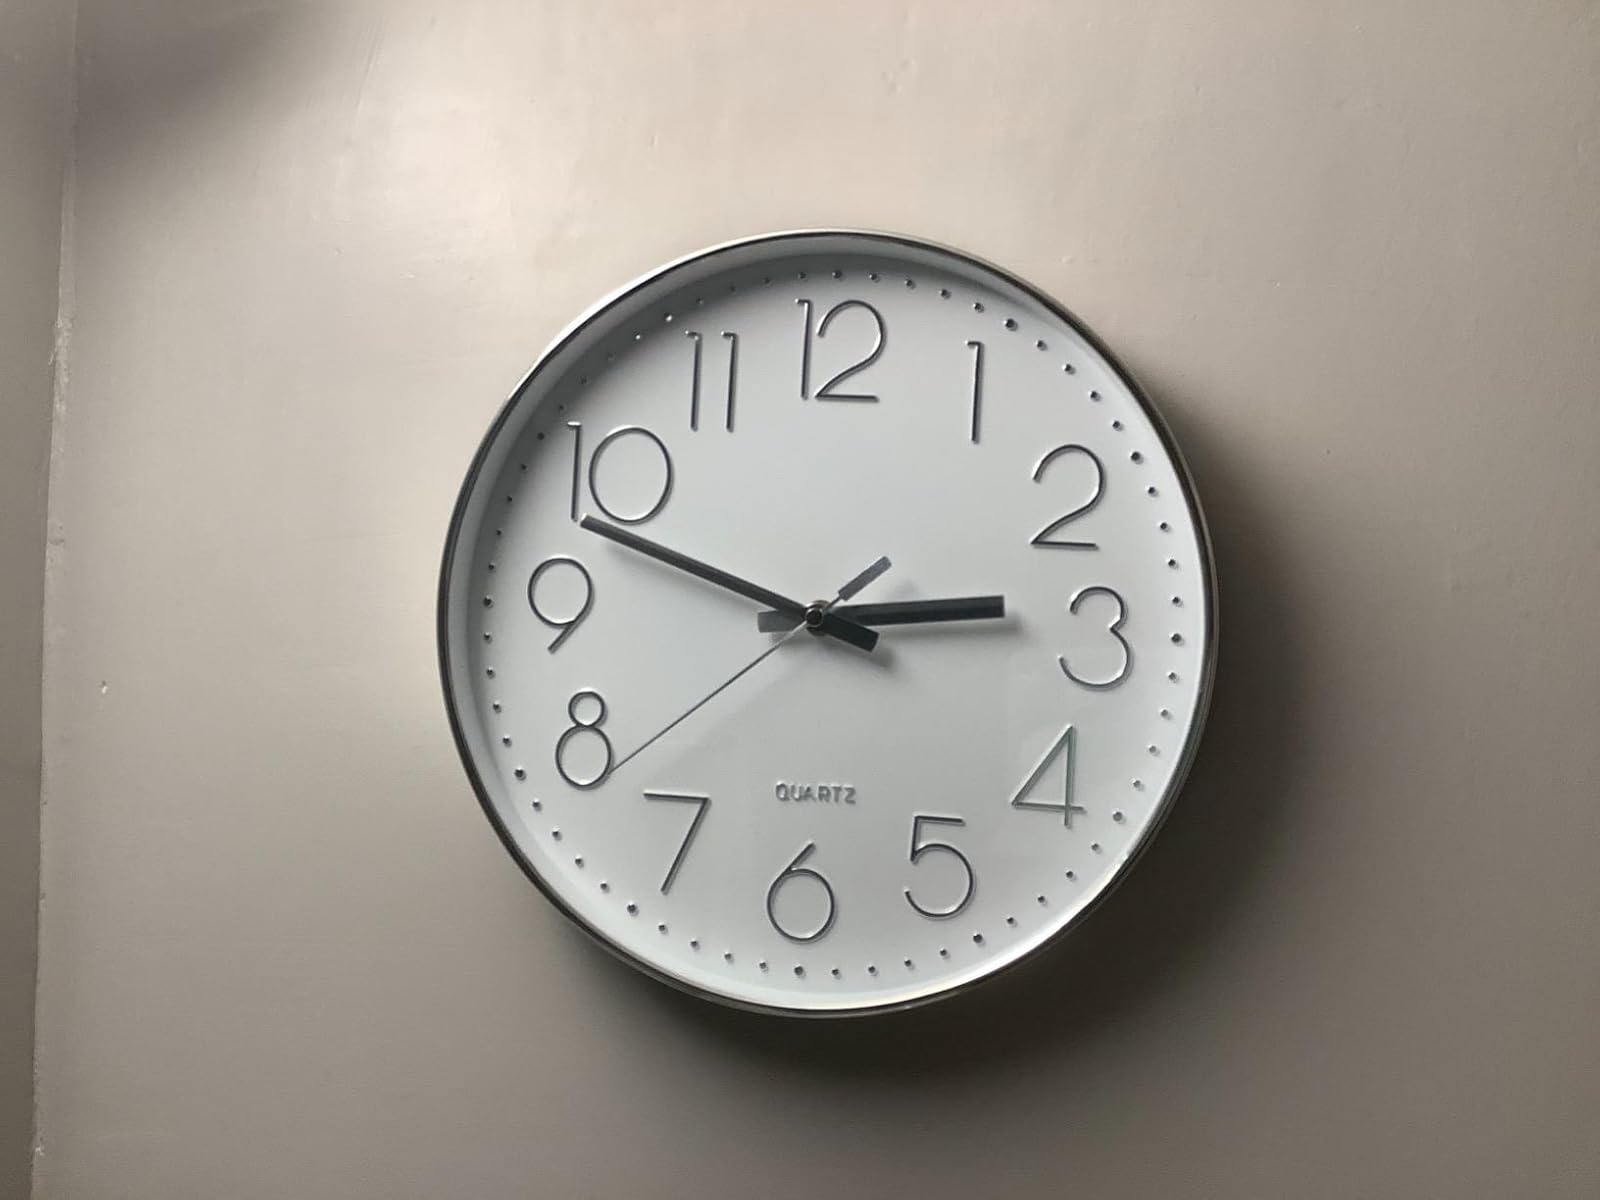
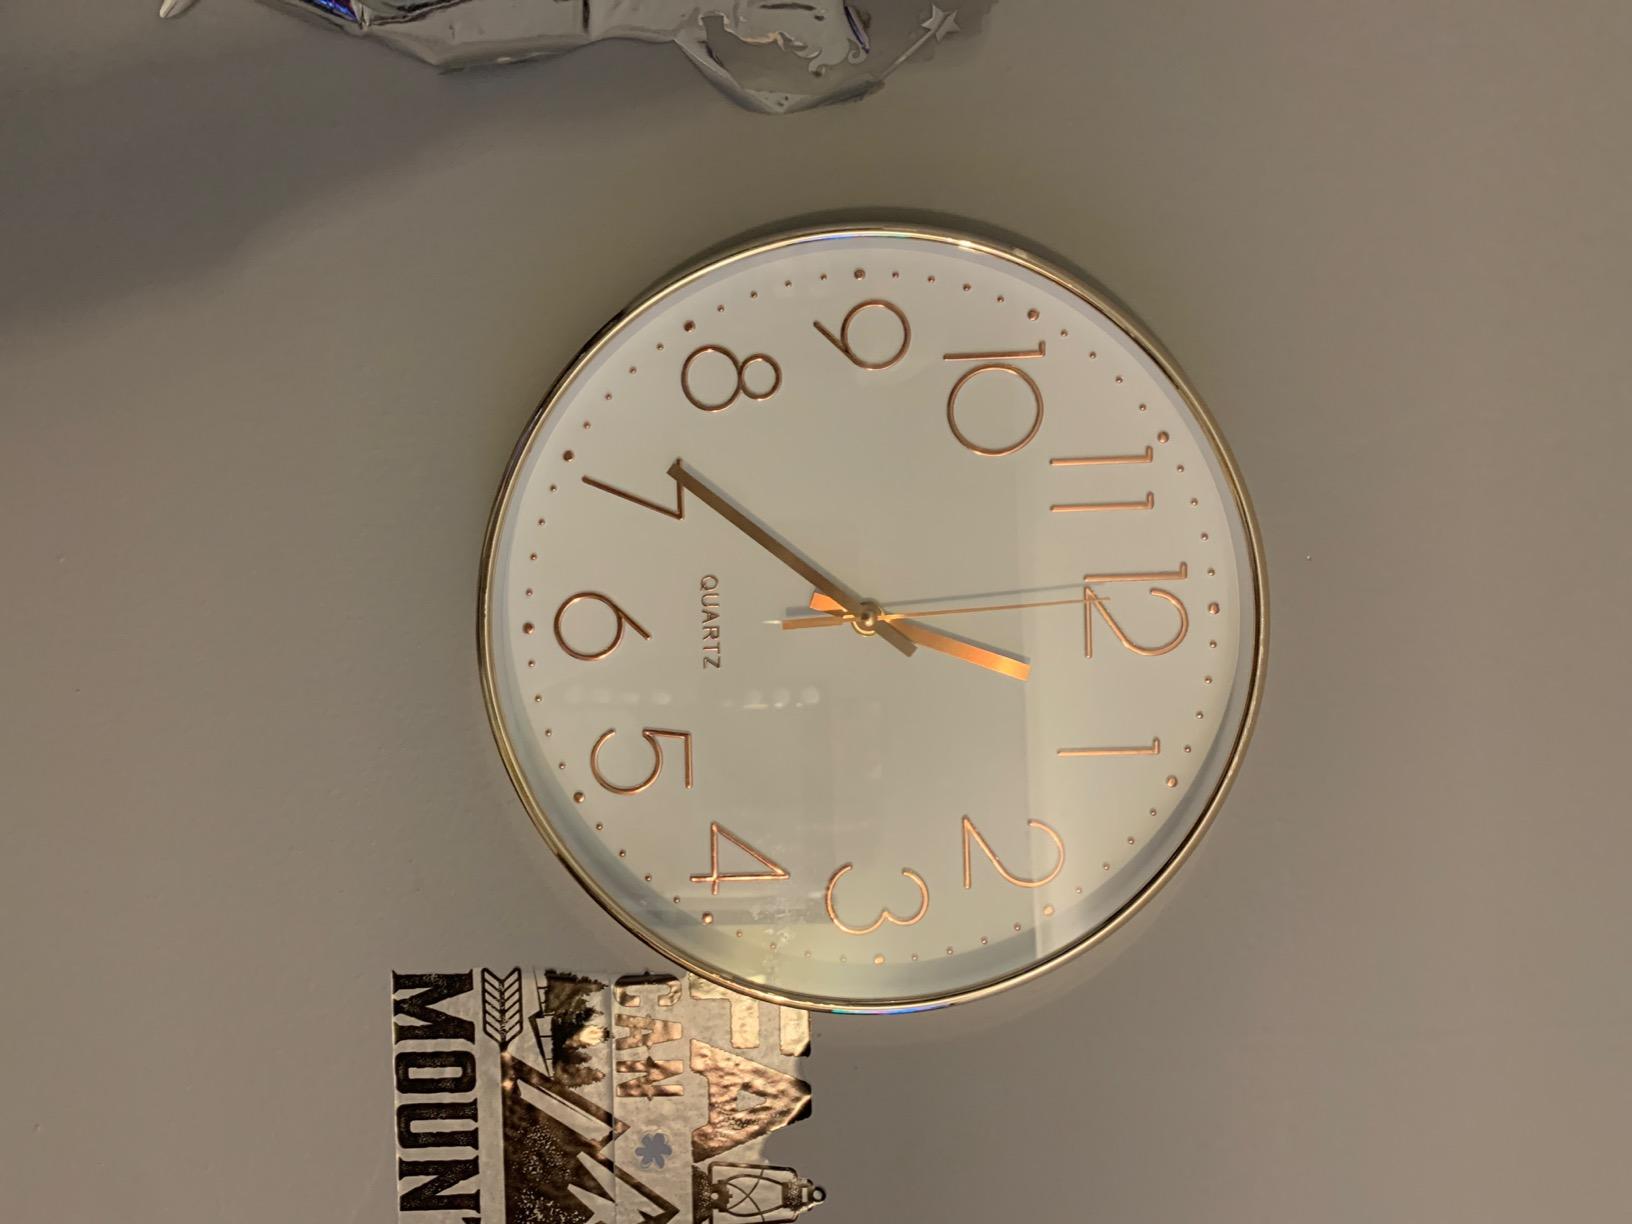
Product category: clock
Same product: no